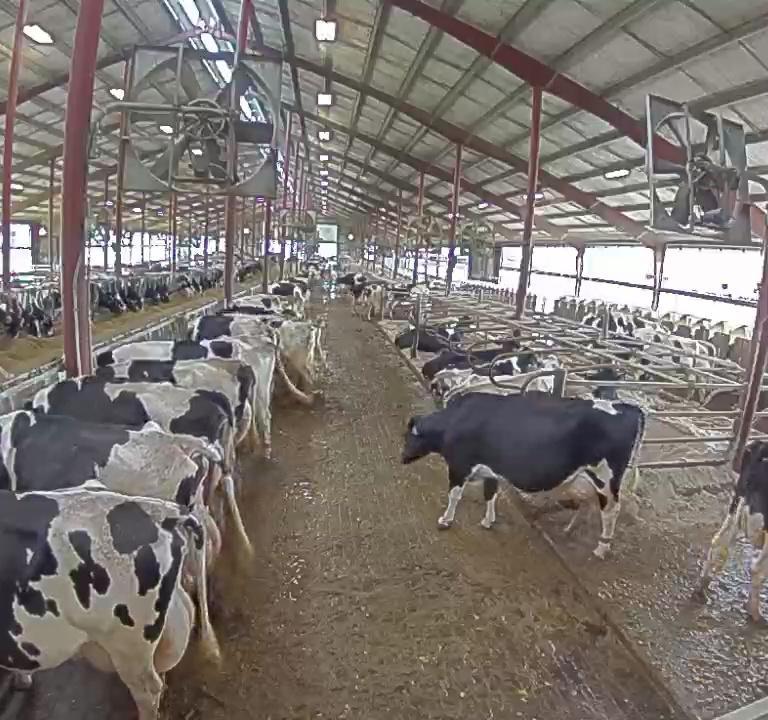
Number of cows: 12